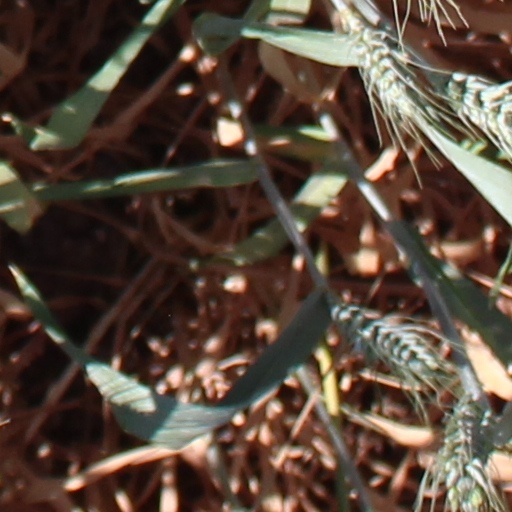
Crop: wheat